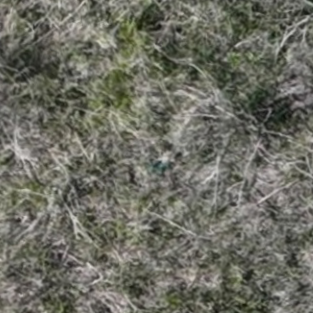
Month: may
Dye color: blue
Dye concentration: high